Alice Winocour

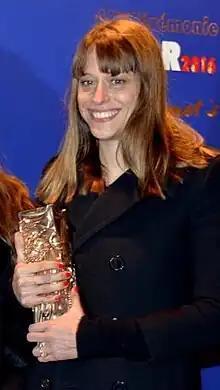

Alice Winocour (born 13 January 1976) is a French screenwriter and director.